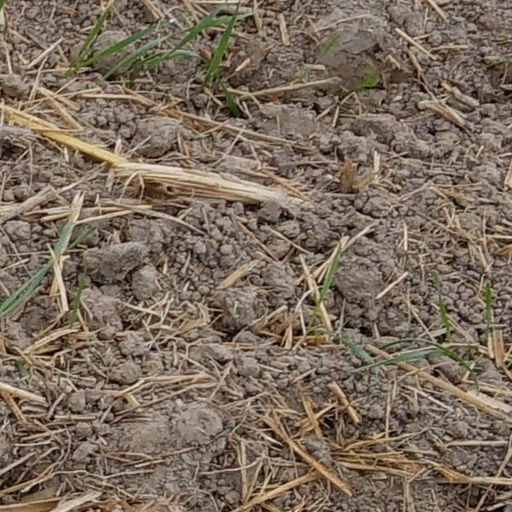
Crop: wheat